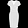
Label: Dress